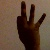
The image shows a hand gesture representing the number 9 in Indian Sign Language.